Jordan Rudess

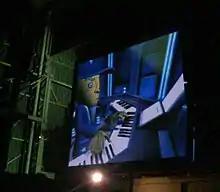
An automated virtual version of Jordan Rudess on a screen during a live performance in Porto Alegre, 2010

While many keyboard players in progressive rock tend to bring numerous keyboards on stage, creating large racks of instruments, Rudess samples sounds from other keyboards he owns and maps them to a single keyboard. Each "setup" assigns different sounds to various layers and key ranges of the keyboard controller; these setups are then arranged in the order they will be required for a gig and cycled through with a footswitch.